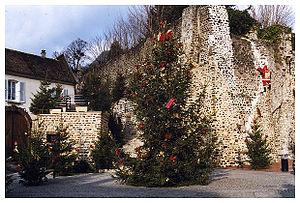
Remparts de Toucy
Le château de Toucy se trouve à Toucy dans le département de l'Yonne, en Bourgogne, France.
Toucy est une commune française située dans le département de l'Yonne, en région Bourgogne-Franche-Comté.
La Route Buissonnière est une route touristique de près de 400 kilomètres joignant Fontainebleau à Lyon en sillonnant la région naturelle de la Puisaye, les alentours du massif montagneux du Morvan et les monts du Beaujolais. Elle est aussi une alternative pour atteindre Lyon depuis Paris par des routes secondaires sans traverser aucune agglomération. Elle est matérialisée à certains endroits par un panneau où figure un lapin noir.